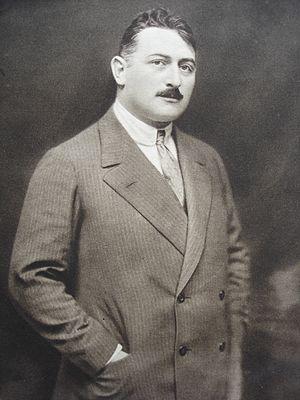
Jean Gilbert, né le 11 février 1879 à Hambourg et mort le 20 décembre 1942 à Buenos Aires, de son vrai nom Max Winterfeld, est un compositeur et chef d'orchestre allemand.